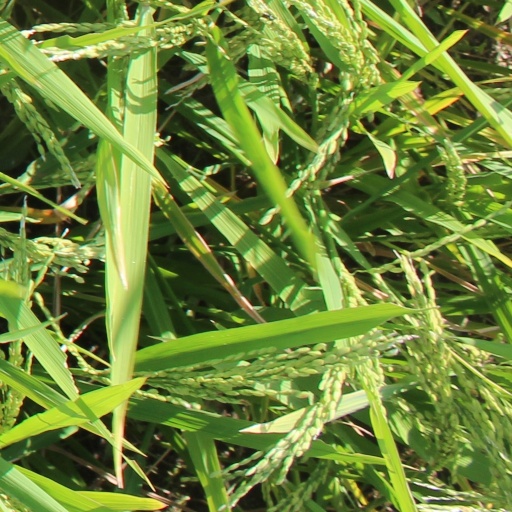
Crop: rice